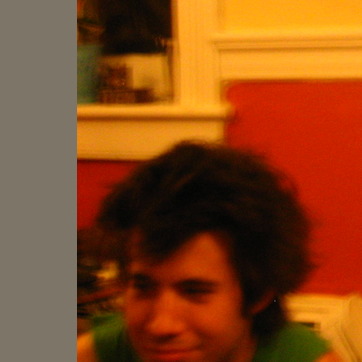
Material: hair